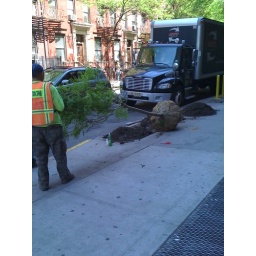
We are getting a new tree in front of our building today. Yay!